Graphite

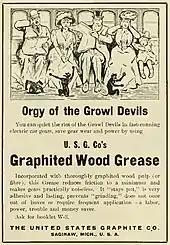
Graphited Wood Grease 1908 ad in the Electric Railway Review

The beginnings of the revolutionary froth flotation process are associated with graphite mining. Included in the "E&MJ" article on the Dixon Crucible Company is a sketch of the "floating tanks" used in the age-old process of extracting graphite. Because graphite is so light, the mix of graphite and waste was sent through a final series of water tanks where a cleaner graphite "floated" off, which left waste to drop out. In an 1877 patent, the two brothers Bessel (Adolph and August) of Dresden, Germany, took this "floating" process a step further and added a small amount of oil to the tanks and boiled the mix – an agitation or frothing step – to collect the graphite, the first steps toward the future flotation process. Adolph Bessel received the Wohler Medal for the patented process that upgraded the recovery of graphite to 90% from the German deposit. In 1977, the German Society of Mining Engineers and Metallurgists organized a special symposium dedicated to their discovery and, thus, the 100th anniversary of flotation.